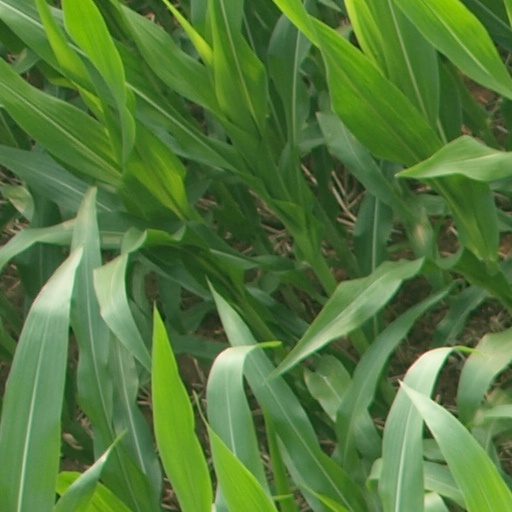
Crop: maize; corn